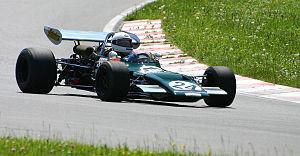
La Lotus 69 est une monoplace conçue en 1970 pour les courses de Formule 2, Formule 3 et Formule Ford. L'année suivante, un châssis fut équipé d'un moteur Ford Cosworth de Formule 1 pour disputer, à titre privé, les deux dernières épreuves du Championnat du monde de Formule 1 1971 avec à son volant Pete Lovely.